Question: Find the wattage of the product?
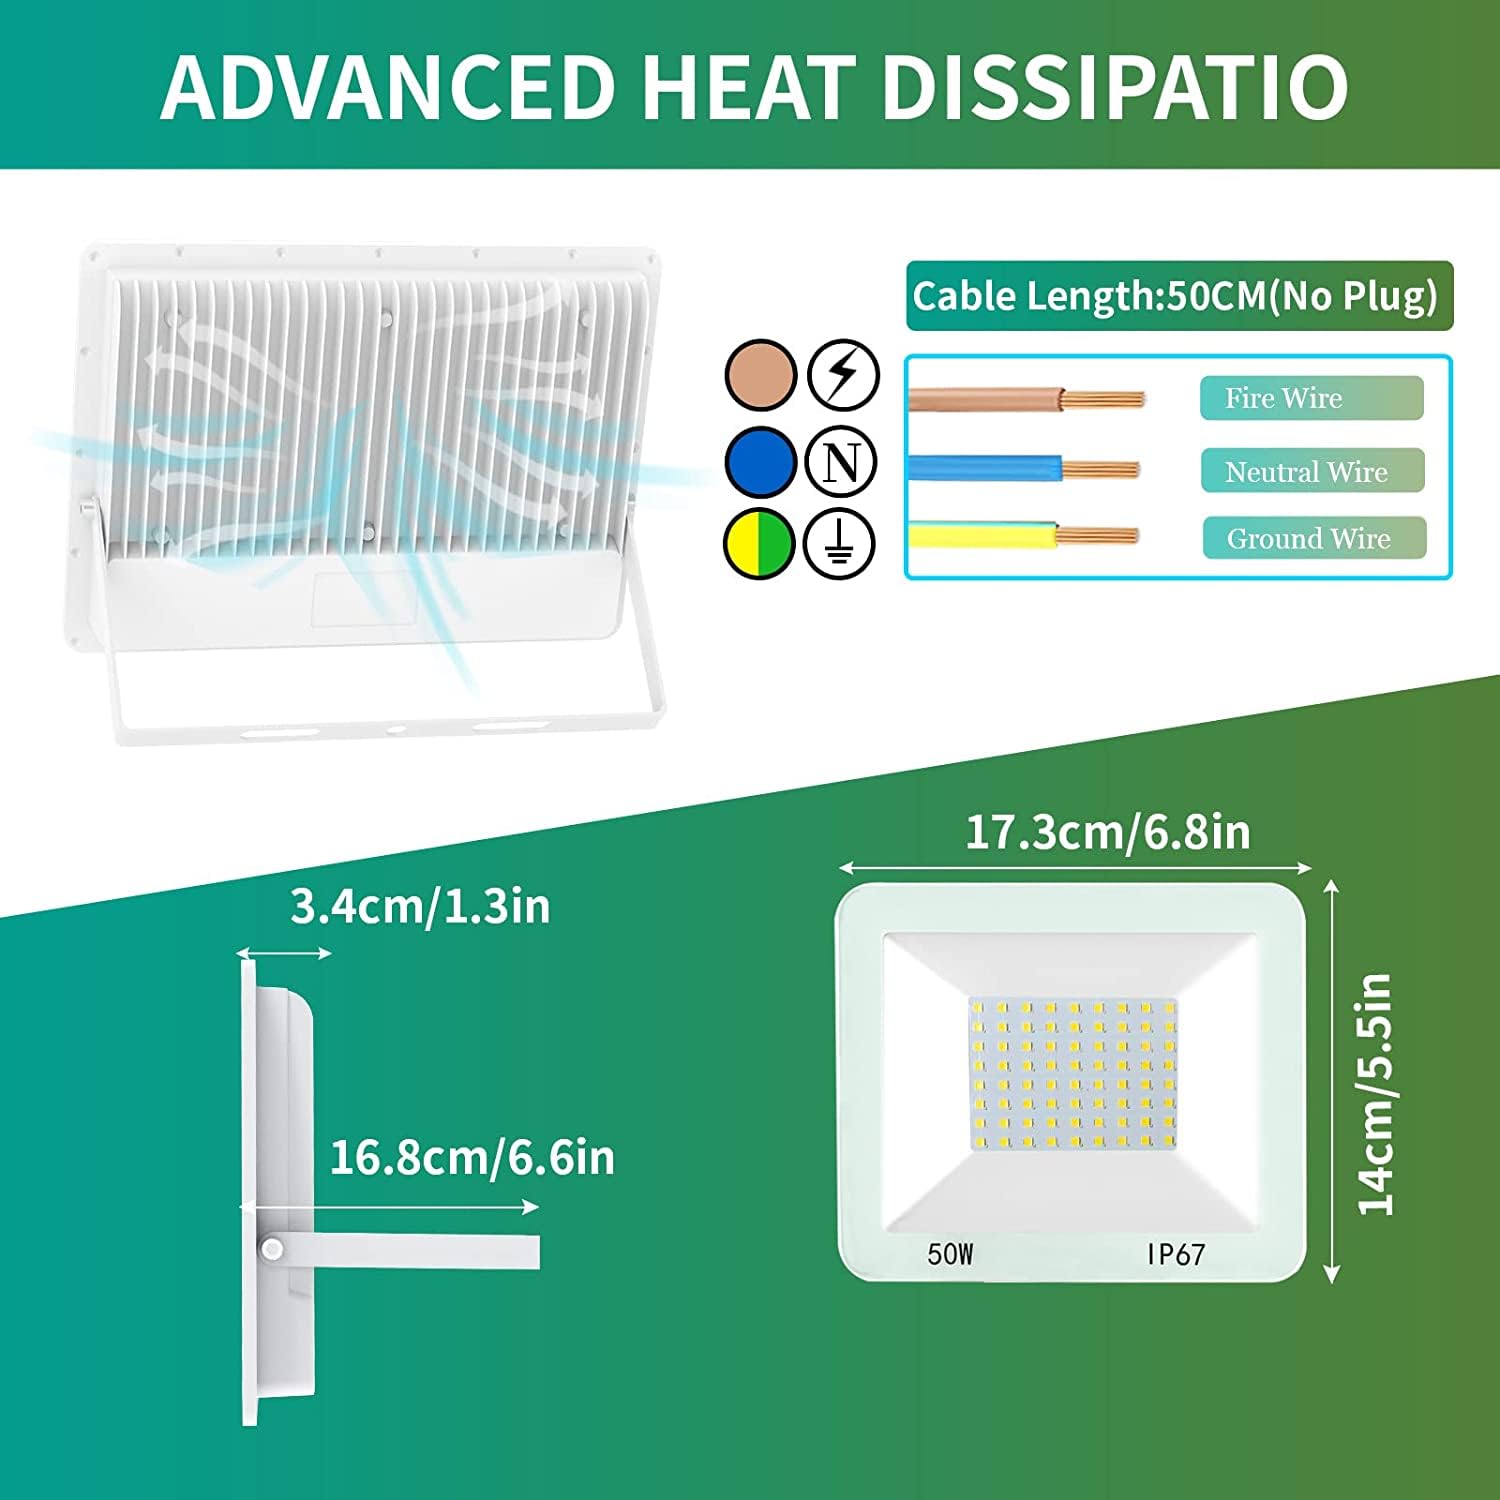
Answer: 50.0 watt